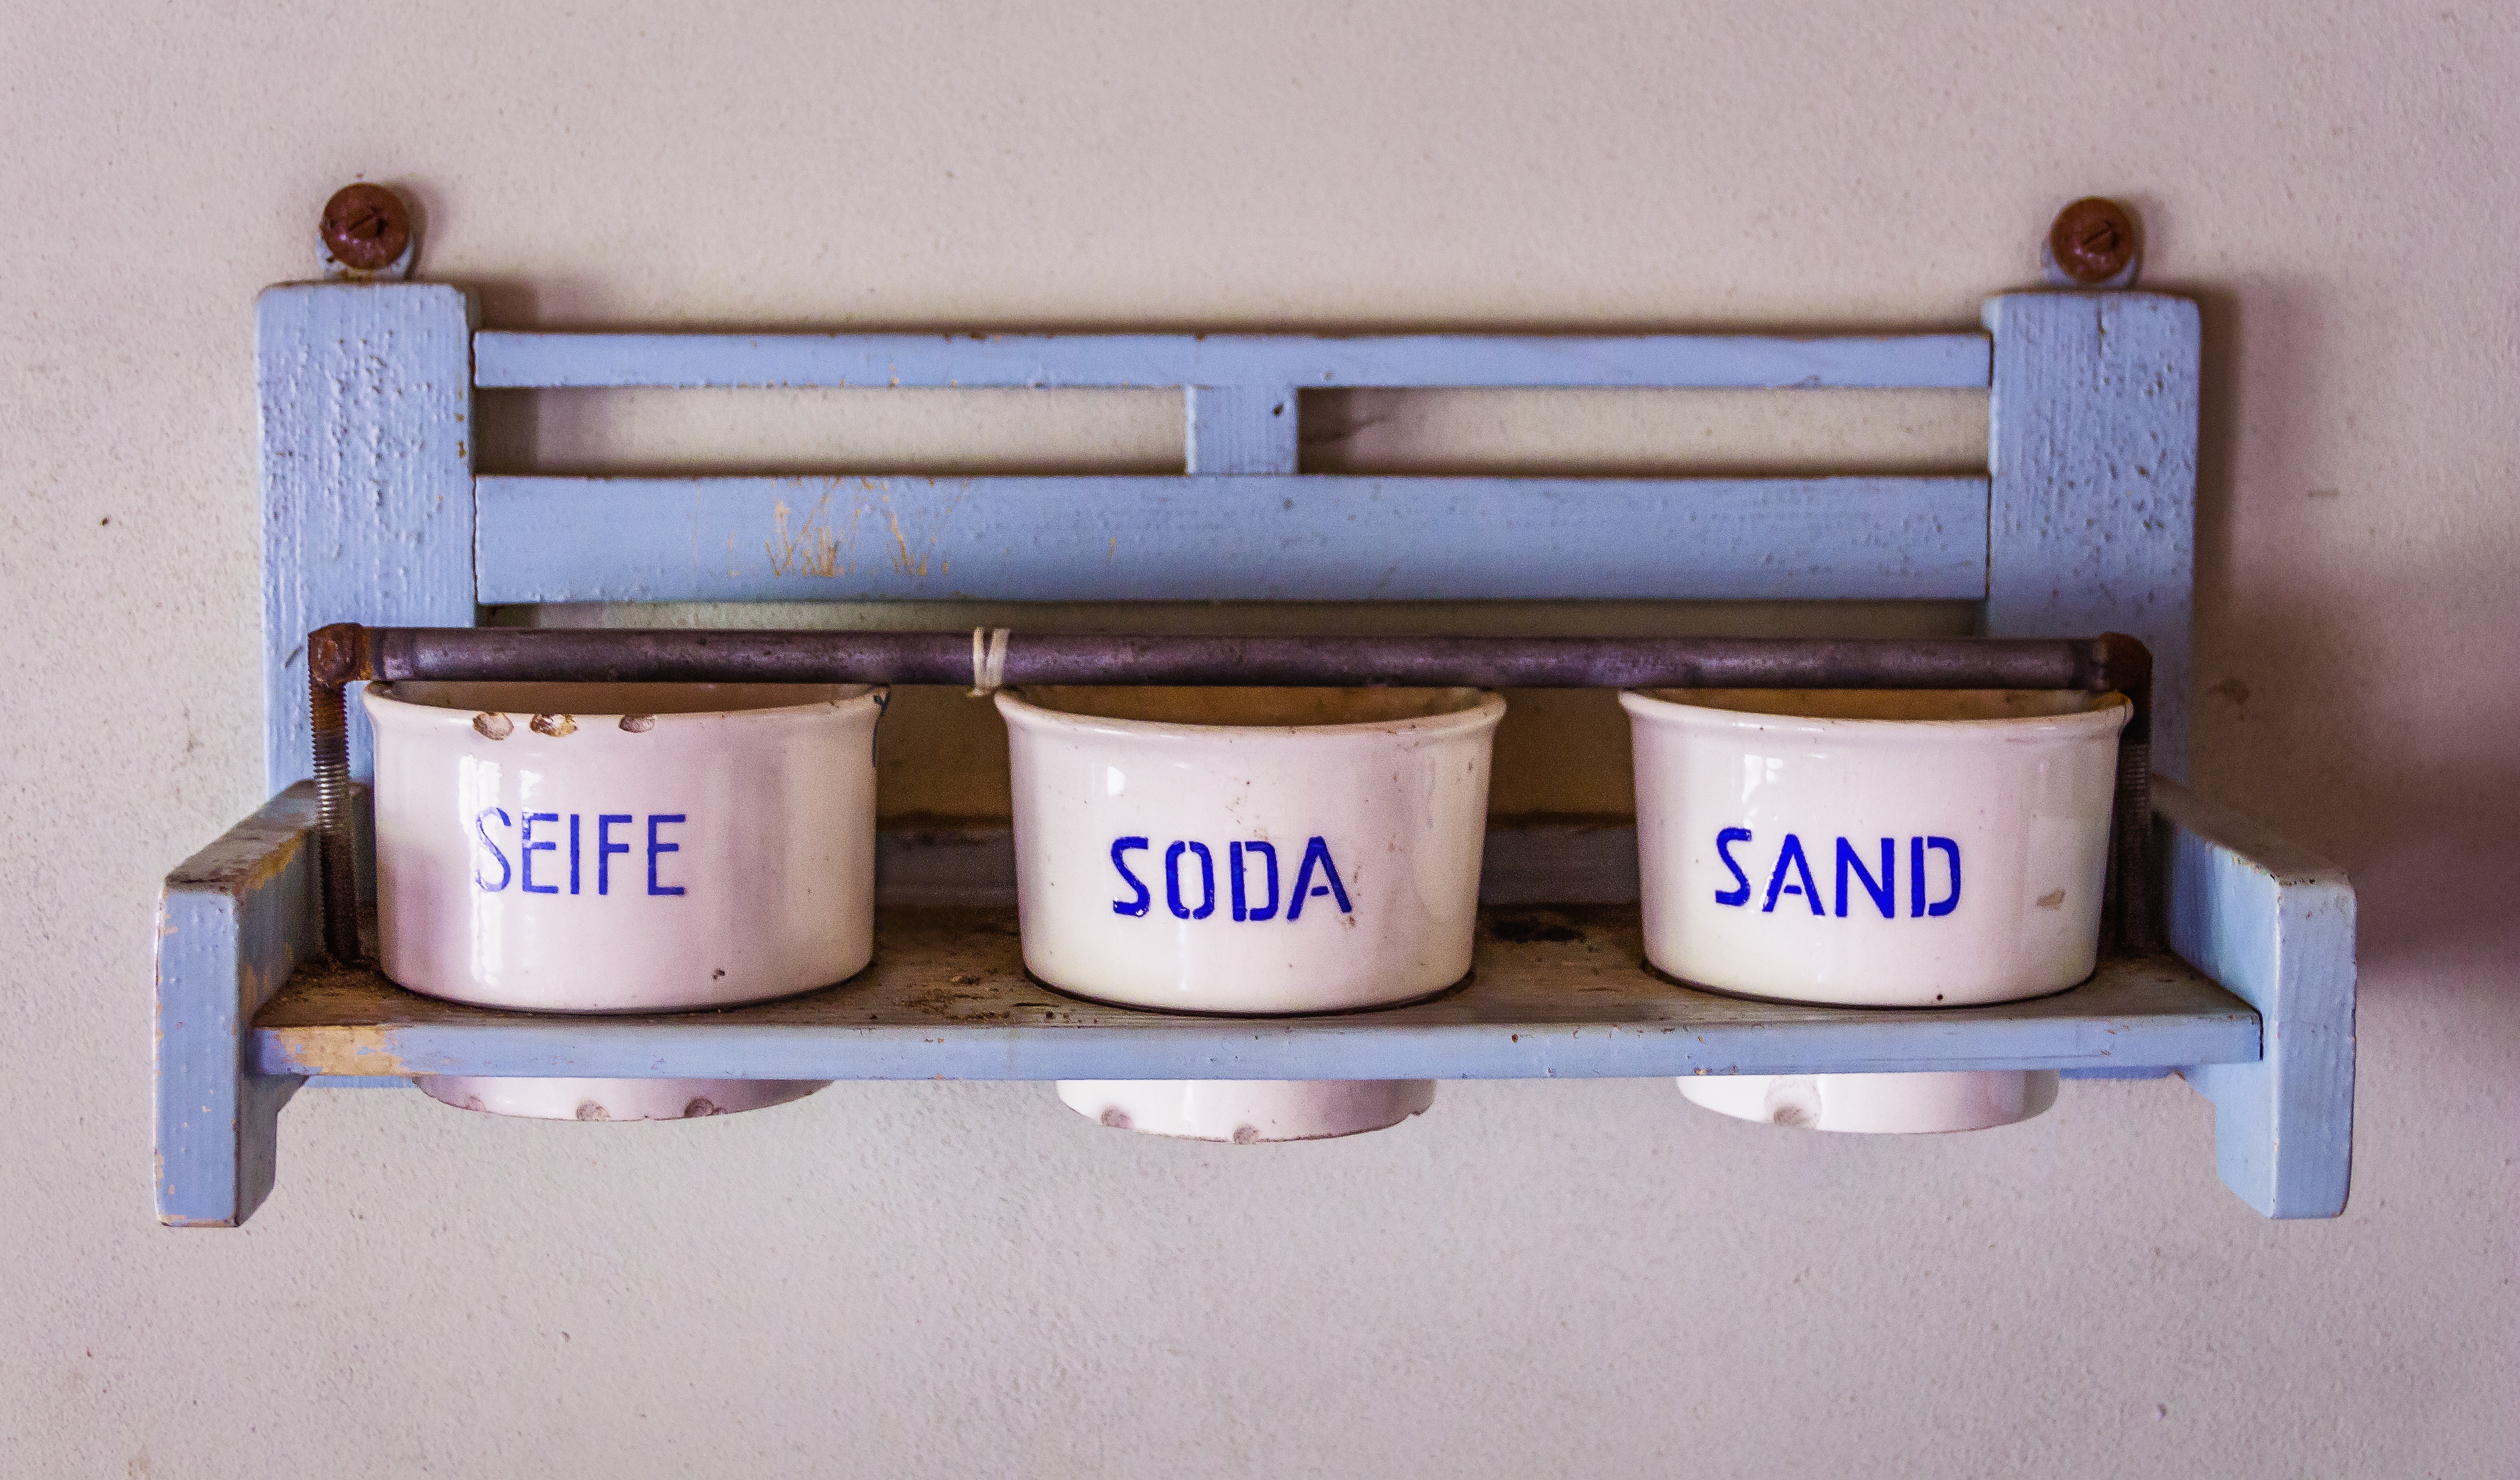
wood, lighting, product, man made object, wandhalterung, old vessels, wood holder, old shells, small cups